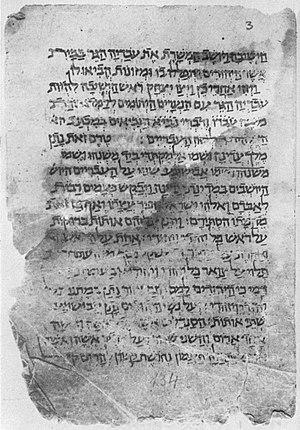
Ovadia le prosélyte, dit aussi Obadiah, Abdias, Jean d'Oppido, né Jean fils de Dreux, est un chroniqueur et musicologue du début du XIIᵉ siècle. Il est actuellement connu pour être l’auteur du plus ancien manuscrit de musique hébraïque connu à ce jour.